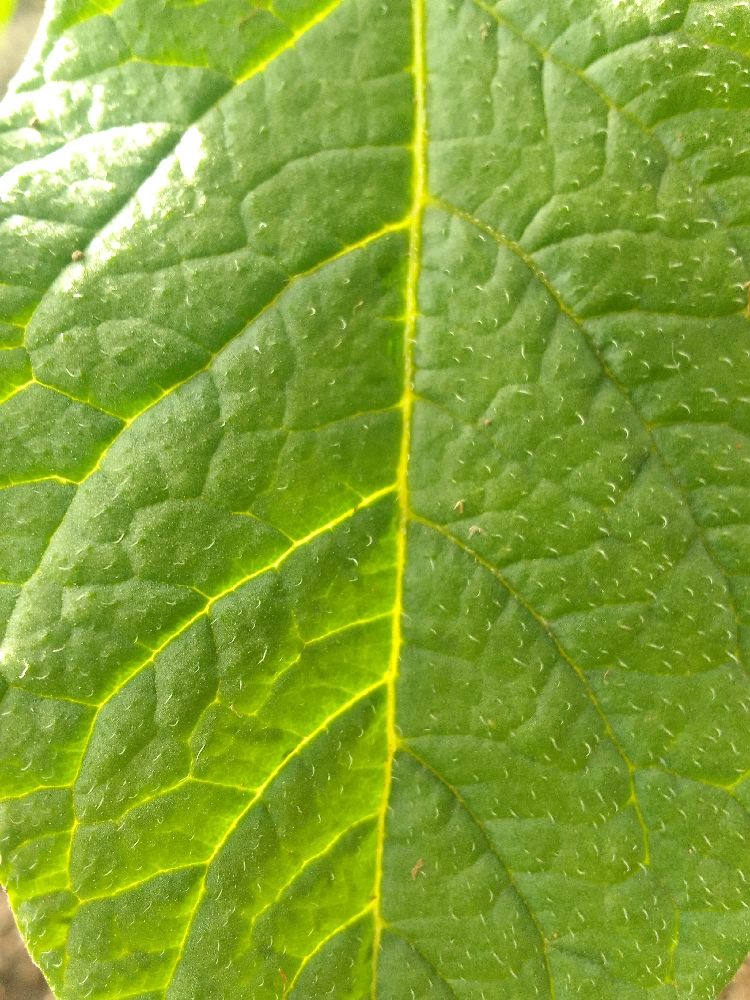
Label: Healthy